Theft

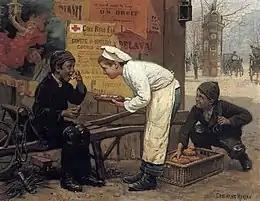

Theft (cognate to ) is the act of taking another person's property or services without that person's permission or consent with the intent to deprive the rightful owner of it. The word "theft" is also used as a synonym or informal shorthand term for some crimes against property, such as larceny, robbery[heist], embezzlement, extortion, blackmail, or receiving stolen property. In some jurisdictions, "theft" is considered to be synonymous with "larceny", while in others, "theft" is defined more narrowly. A person who engages in theft is known as a thief ( thieves).